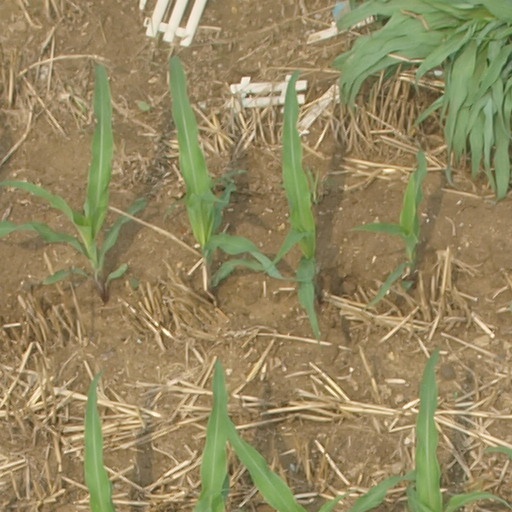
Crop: maize; corn